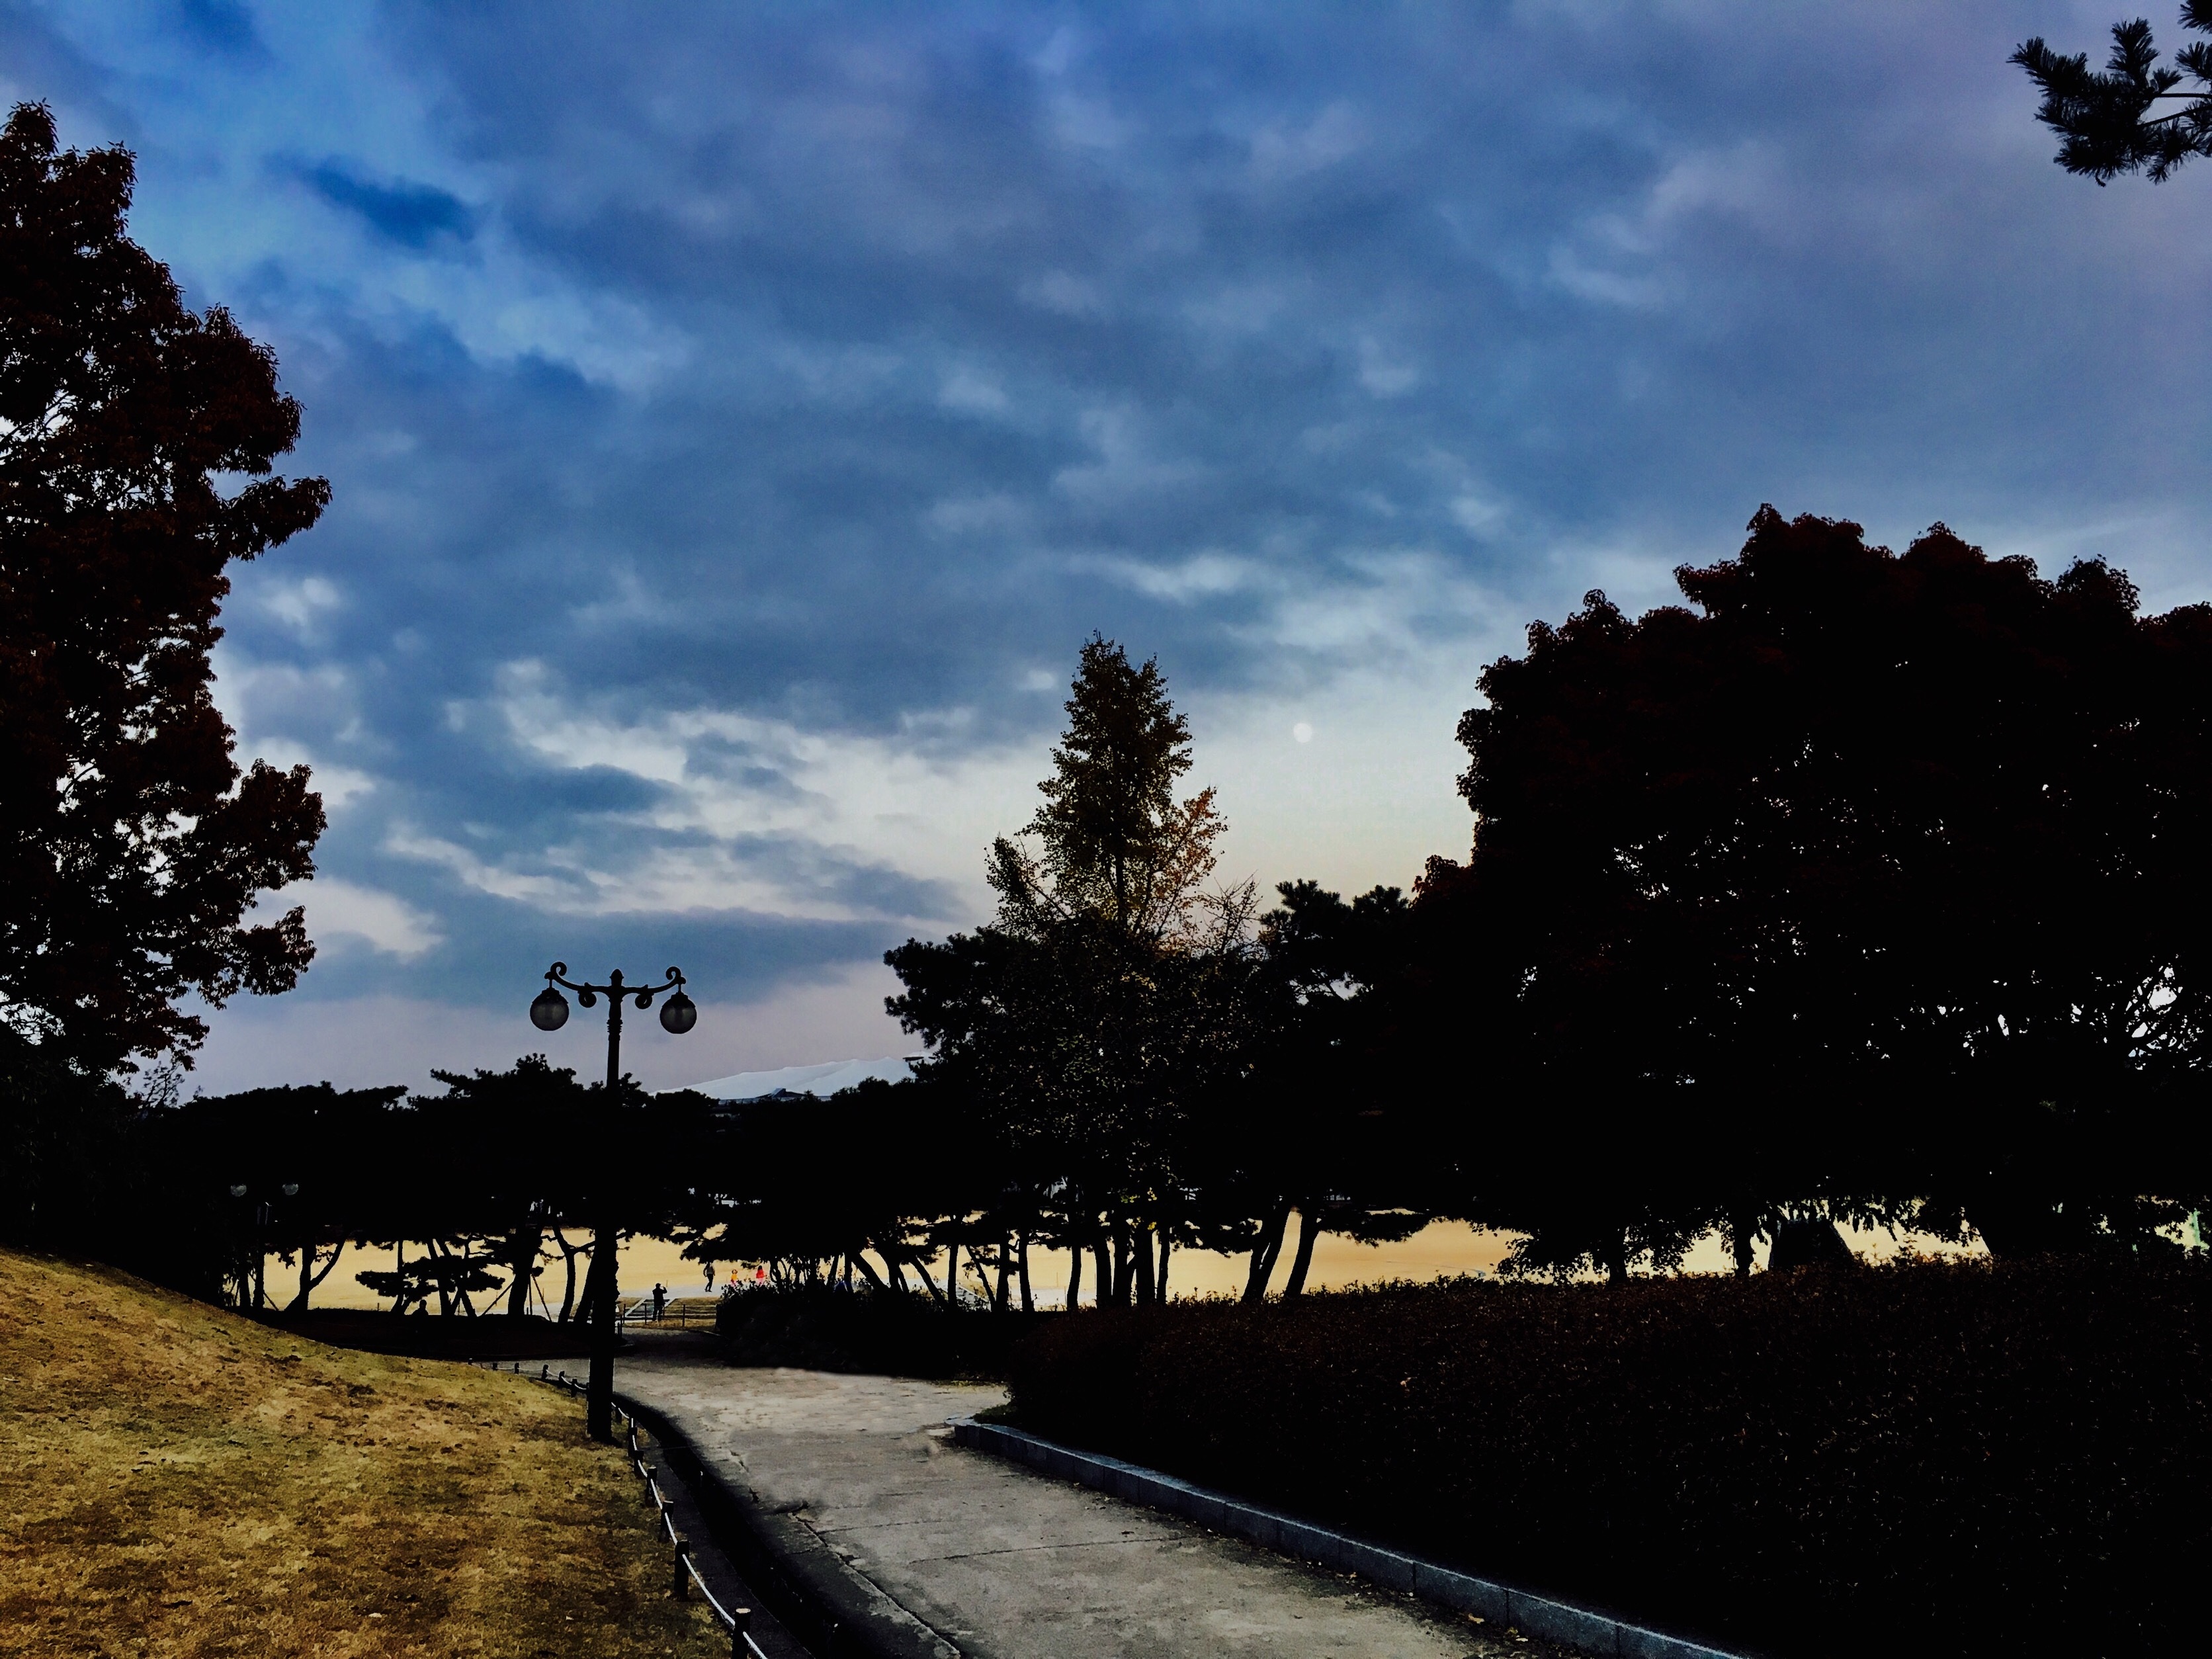
landscape, tree, nature, grass, horizon, cloud, plant, sky, sunset, sunlight, morning, hill, dawn, dusk, evening, autumn, season, rural area, woody plant